South Liverpool F.C.

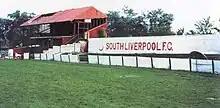
Holly Park, Garston

The second South Liverpool FC was formed in 1935, playing at Holly Park, Garston. The club joined the Lancashire Combination with immediate impact, winning it three years running, in 1937, 1938 and 1939. Given that the original 1890s South Liverpool continued playing until 1983 under the name of New Brighton AFC, the second South Liverpool had no connection other than the same name. Indeed, South Liverpool played New Brighton reserves on a number of occasions in the Lancashire Combination and New Brighton's first team in the Liverpool Senior Cup.